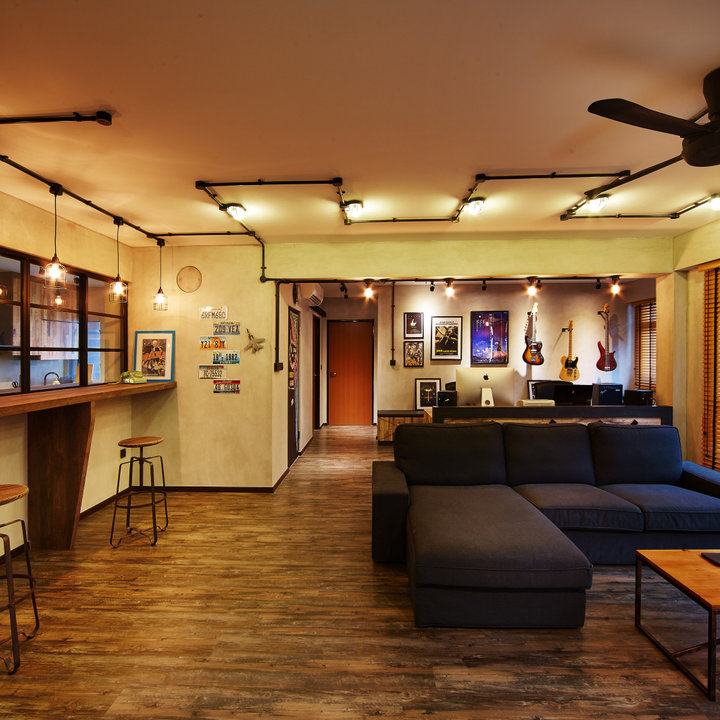
Style: Industrial